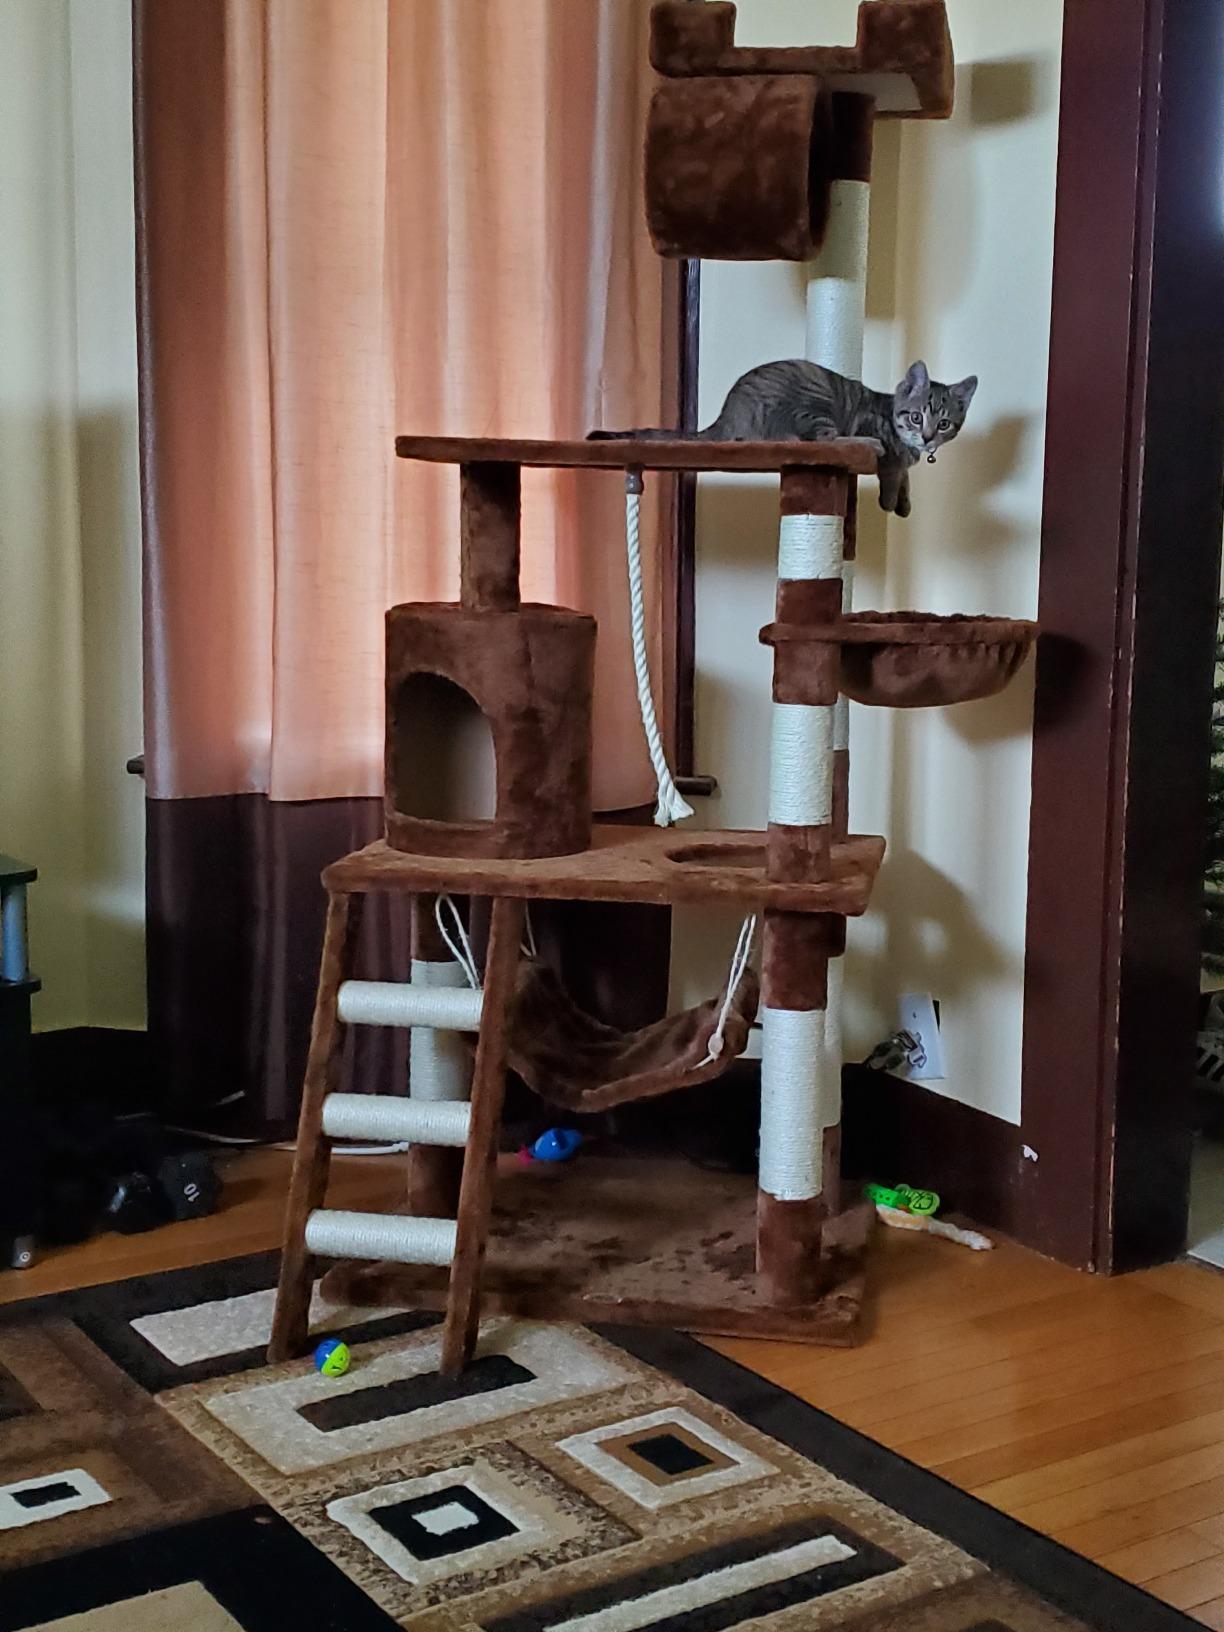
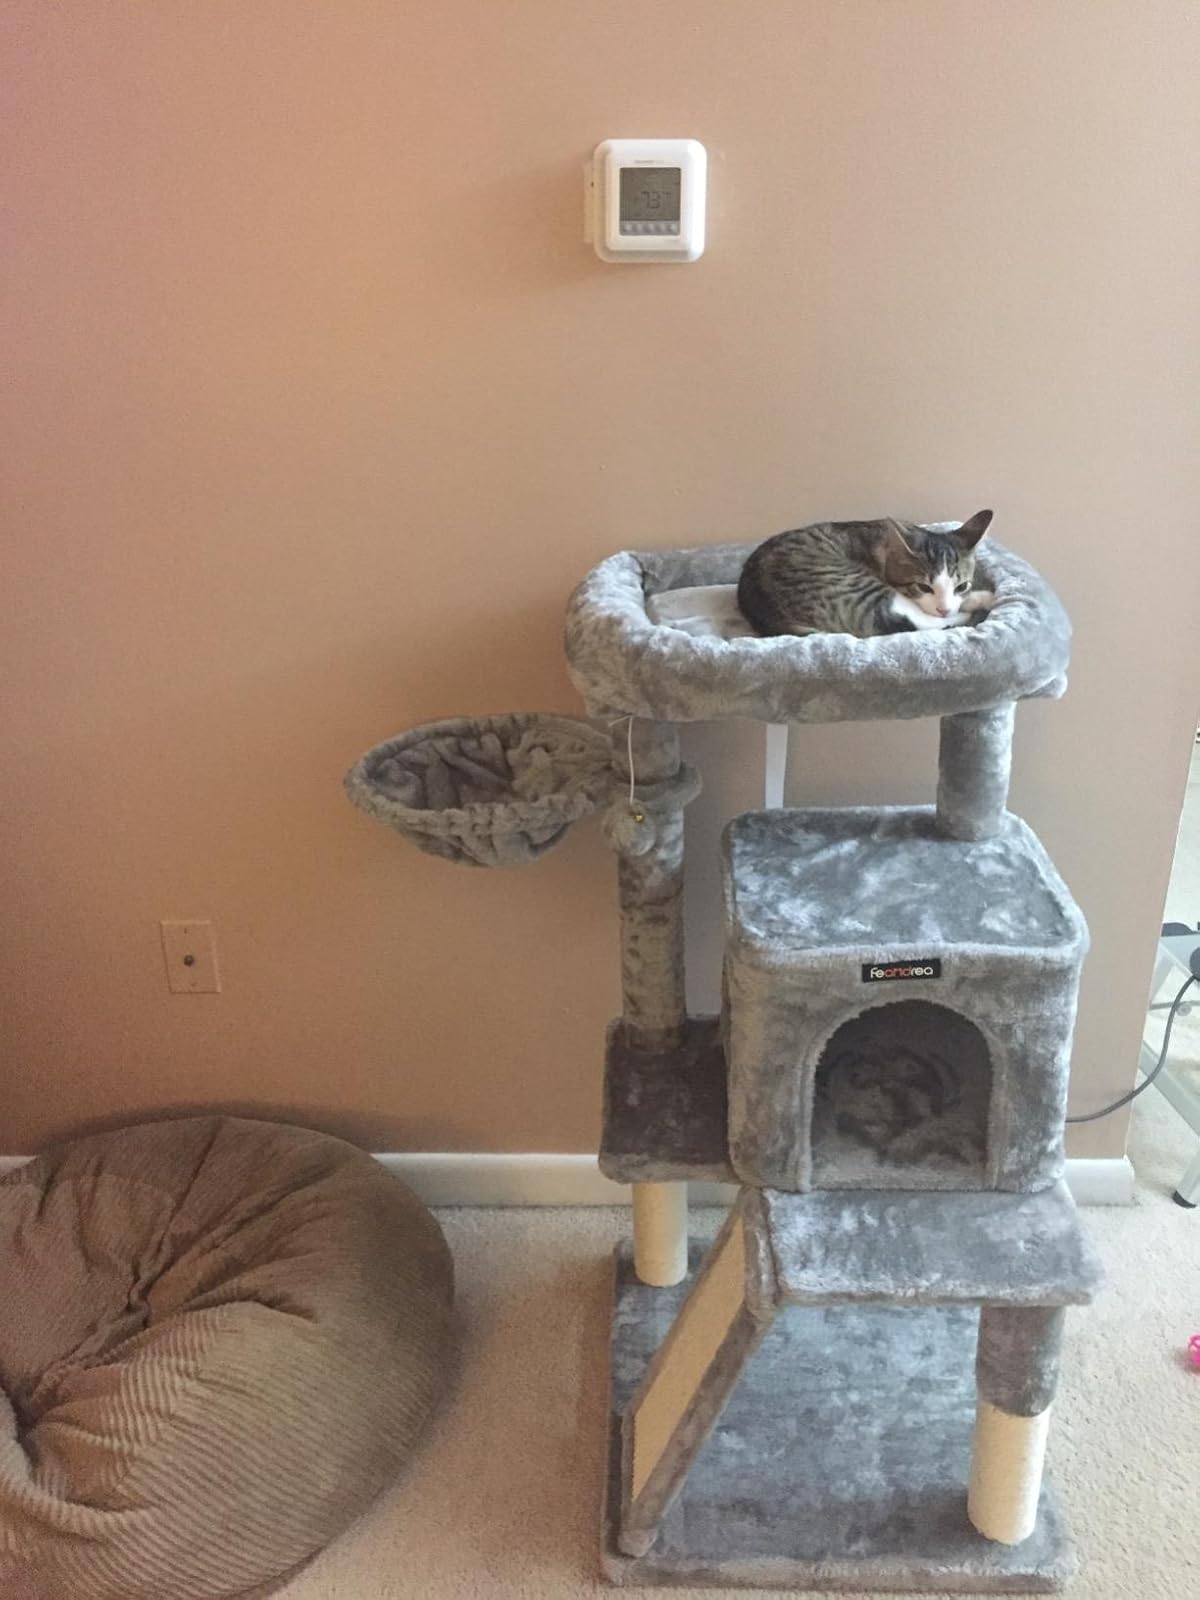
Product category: items_cat tree
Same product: no